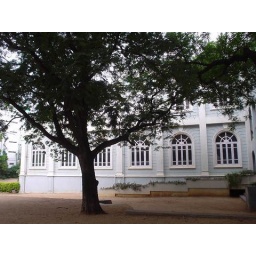
the tree by the football field